Fula jihads

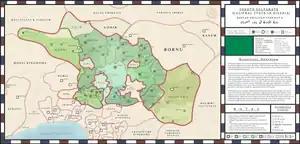
Sokoto Sultanate during the reign of sultan Ahmadu Rufai

Under the unifying banner of Islam, the Muslim Fulas revolted against the non-Muslim Fulani of the Denianke Kingdom in 1776 under the leadership of Sileymaani Baal. The following Islamic revolution created the new kingdom of Futa Toro under a government called the "Almamate" (a term derived from the Pulaar borrowing of the Arabic "al-imaam"). Before formal colonization this state was weakened by French incursions and the effort by El Hadj Umar Tall to carry his "jihad" eastward (see also Toucouleur Empire, below).